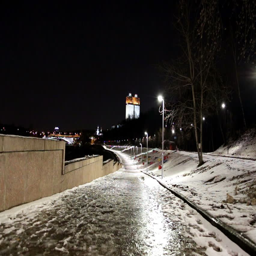
embankment on a winter night